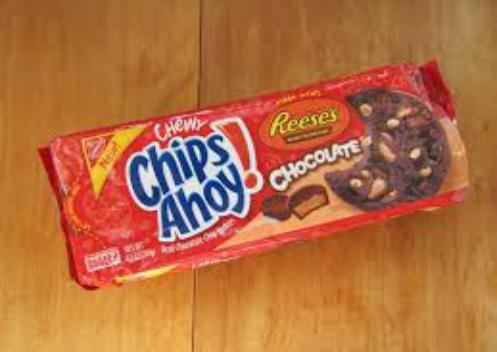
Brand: Chips Ahoy!
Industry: Food